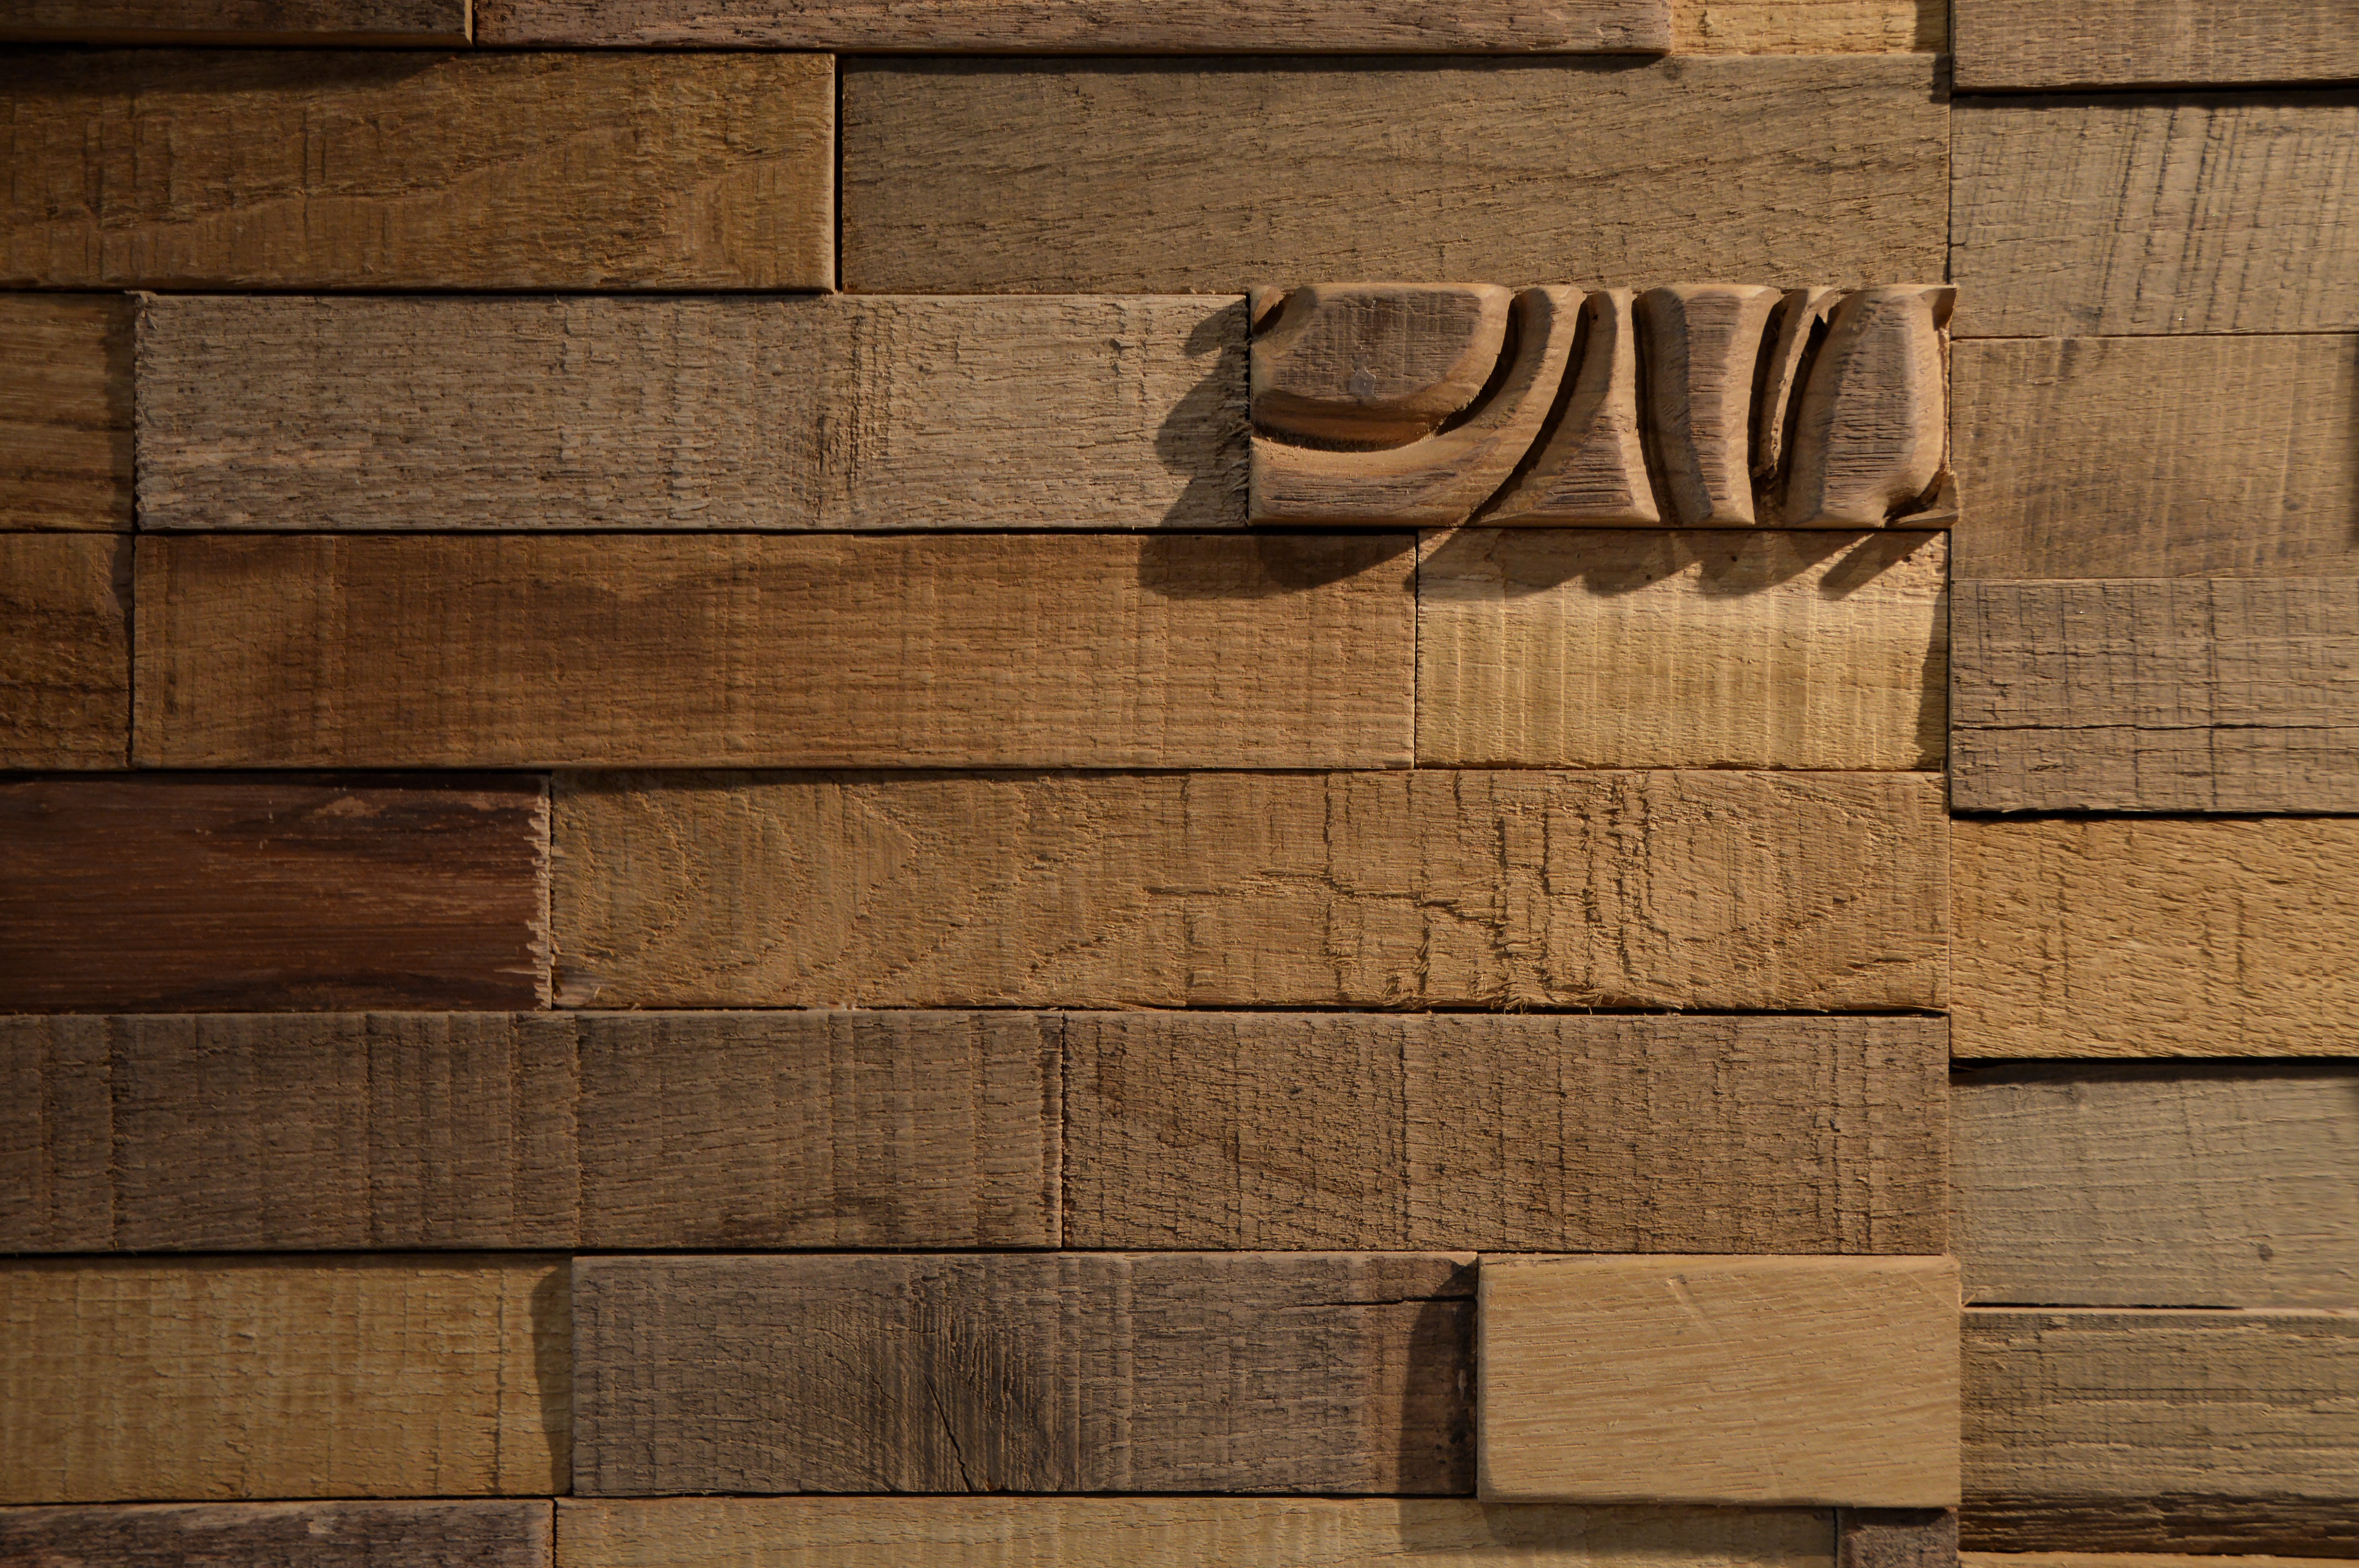
nature, structure, wood, grain, texture, plank, floor, old, wall, pattern, tile, brick, lumber, surface, ornament, weathered, close up, wooden structure, background, design, hardwood, boards, graphic, textures, material collection, flooring, battens, wood grain, wood structures, wood flooring, shopfitting, innenausbau, washed off, laminate flooring, wood stain